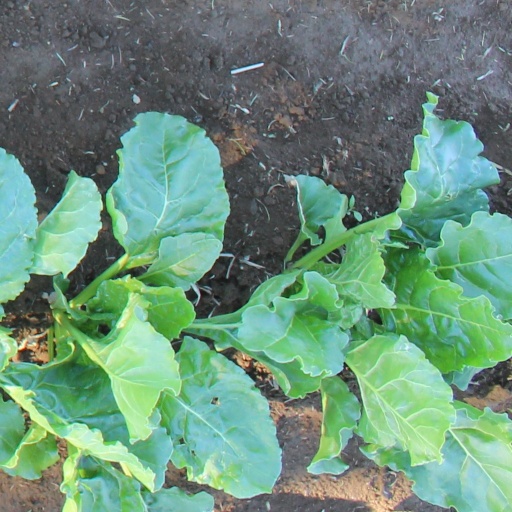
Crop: sugar beet